Muswellbrook Shire

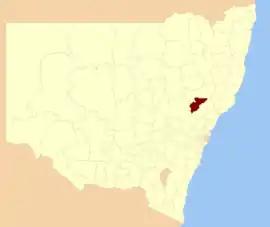
Location in New South Wales

Muswellbrook Shire is a local government area in the Upper Hunter region of New South Wales, Australia. The Shire is situated adjacent to the New England Highway and the Hunter railway line.